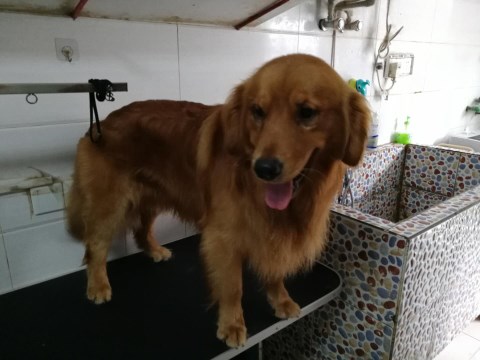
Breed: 5355-n000126-golden_retriever